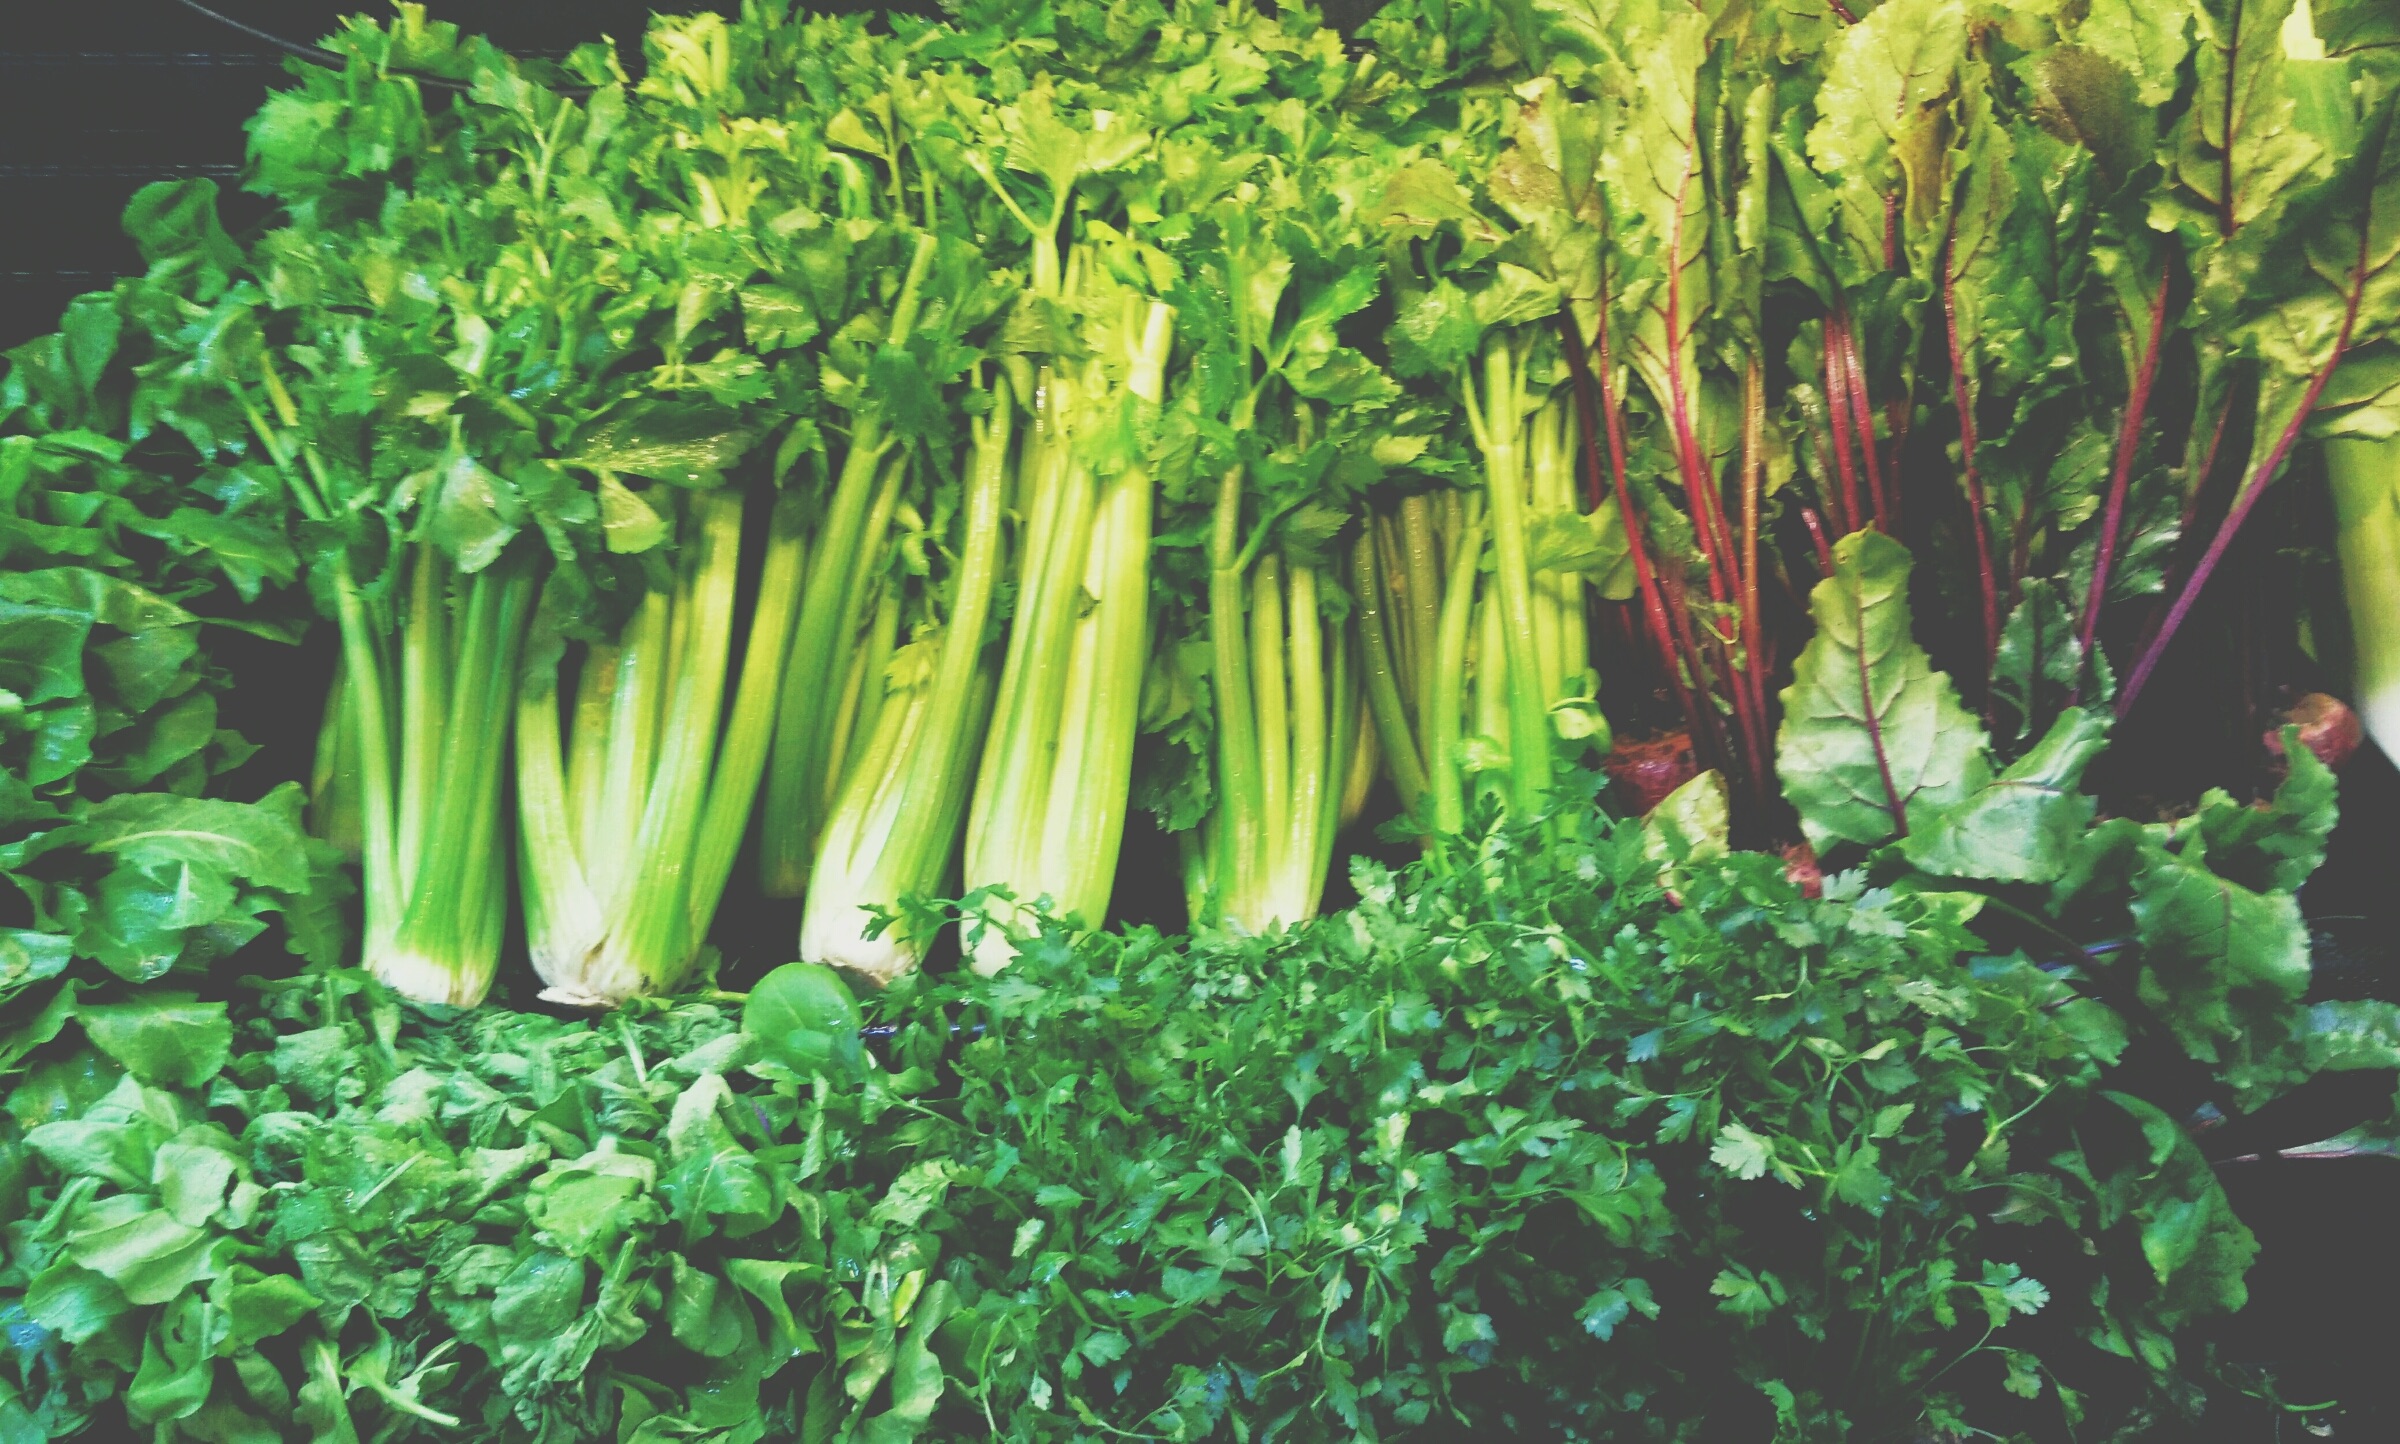
food, produce, vegetable, brassica, chard, brassica rapa, leaf vegetable